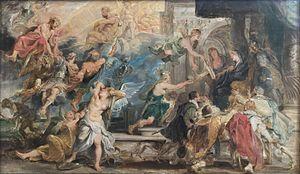
Le Cycle de Marie de Médicis est une série de vingt-quatre tableaux de Pierre Paul Rubens commandés en 1621 par Marie de Médicis, l'épouse de Henri IV pour le palais du Luxembourg à Paris. Rubens devait réaliser ces peintures en l'espace de 2 ans de manière à les achever pour le mariage de la fille de Marie de Médicis, Henriette Marie. Vingt et un tableaux représentent les gloires et luttes de Marie, les trois peintures restantes étant des portraits d'elle et de ses parents. Depuis l'année 1900, ces tableaux sont exposés au Louvre à Paris.
Henri IV, dit « le Grand », à l'origine Henri de Bourbon, né le 13 décembre 1553 à Pau et mort assassiné le 14 mai 1610 à Paris, roi de Navarre de 1572 à 1610 sous le nom d'Henri III, devient en 1589 roi de France sous le nom d'Henri IV. Il réunit ainsi les dignités de roi de France et de Navarre et est le premier roi de France de la maison capétienne de Bourbon.